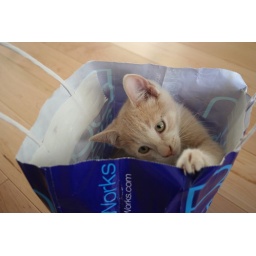
Mezmerized by the paper bag